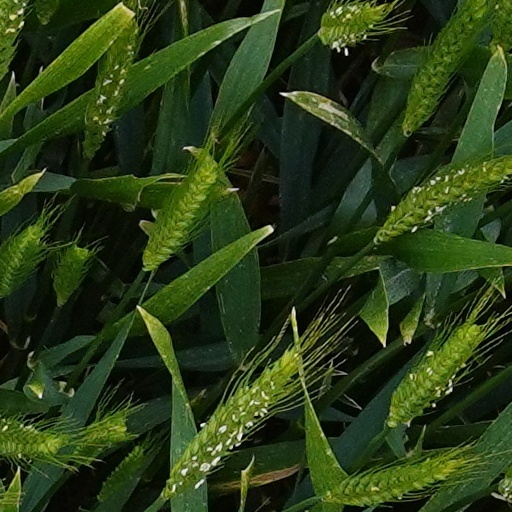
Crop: wheat